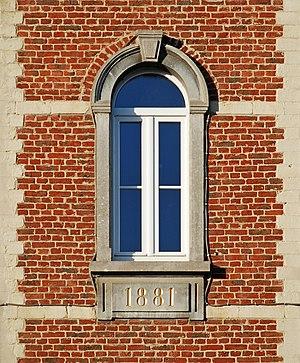
Belgique - Ottignies - maison communale (architecte Émile Coulon - 1881 - style éclectique)
La maison communale d'Ottignies est un édifice de style éclectique situé à Ottignies, section de la ville belge d'Ottignies-Louvain-la-Neuve, dans la province du Brabant wallon.